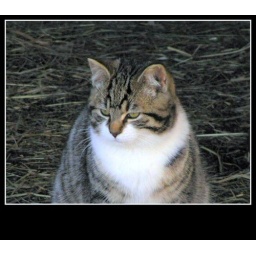
Cute young cat photo with a white border around photo and a black rectangular Polaroid frame created in Picnik